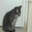
Label: cat